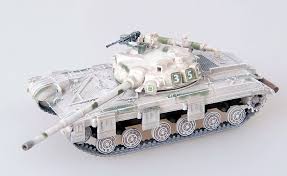
Label: Tank